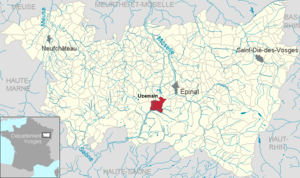
Uzemain dans le département des Vosges, Lorraine, France